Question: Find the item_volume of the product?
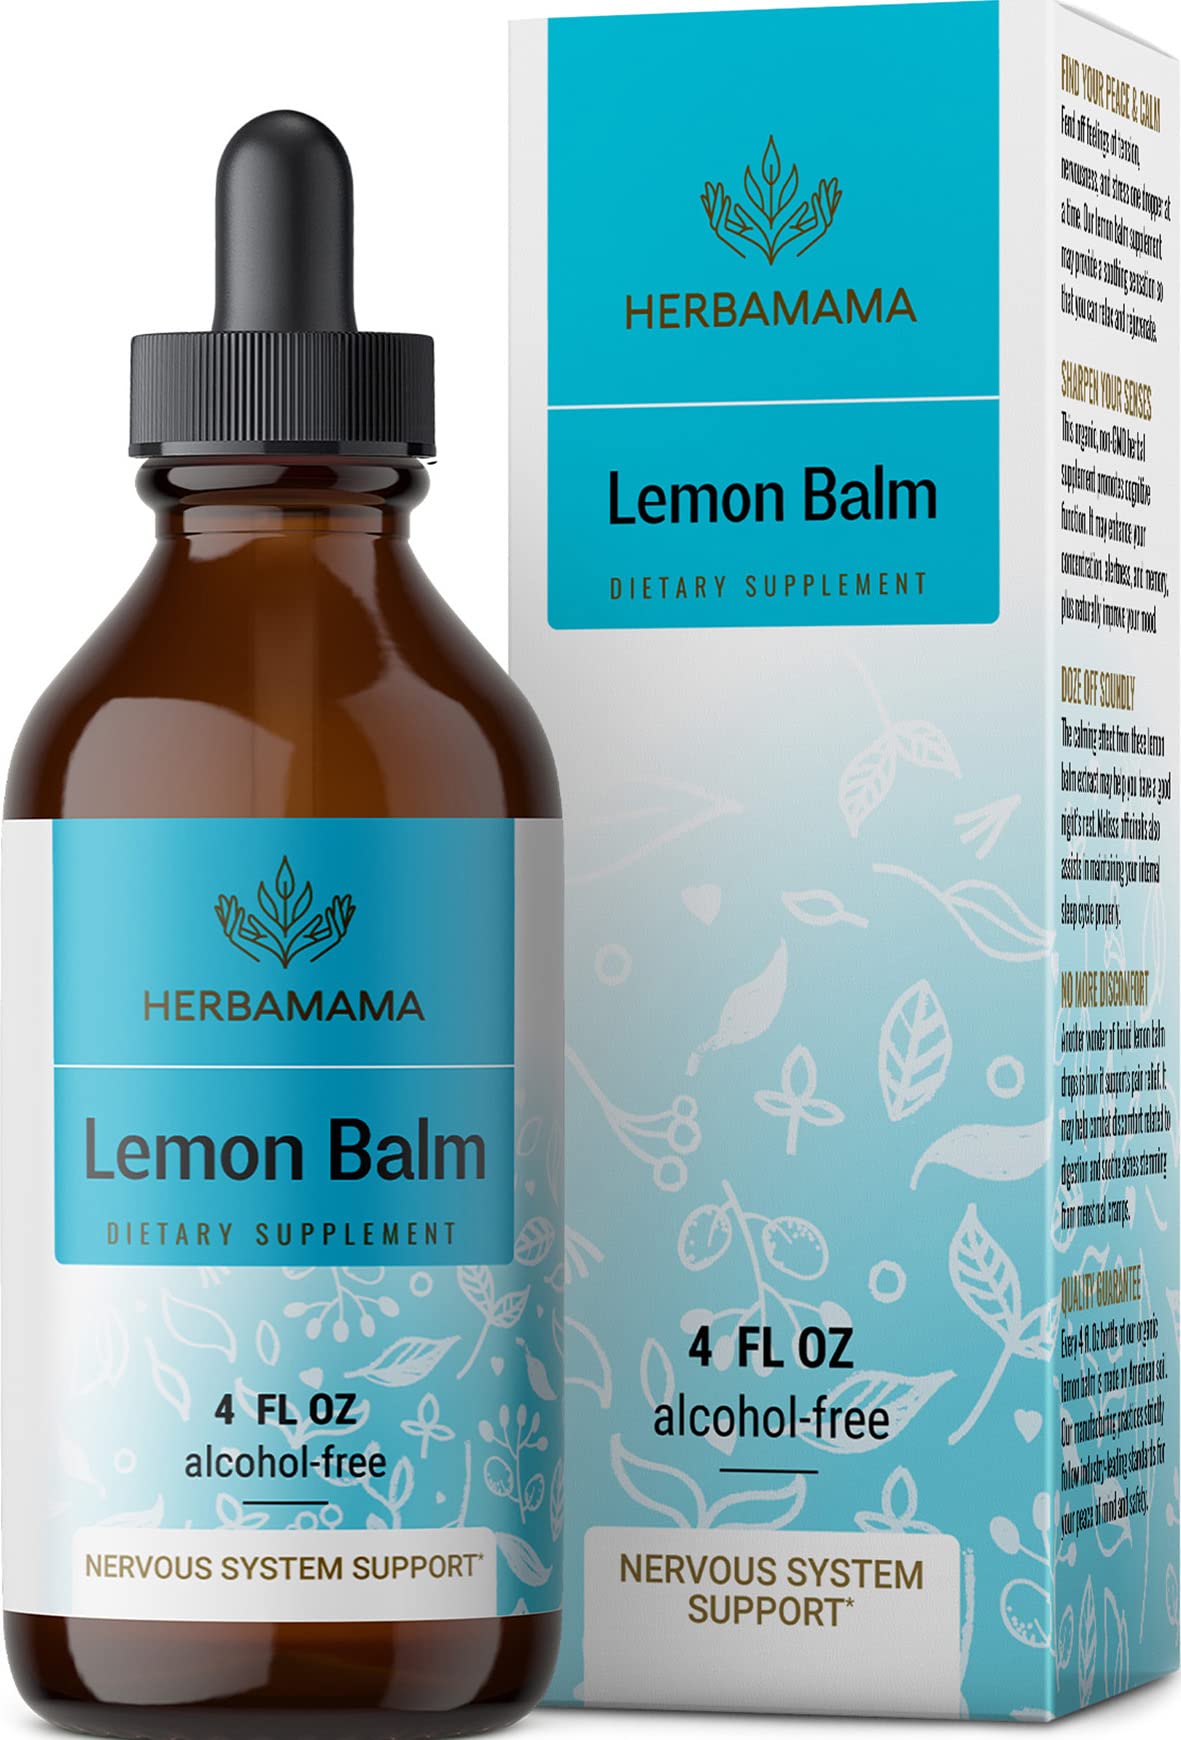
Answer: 4.0 fluid ounce